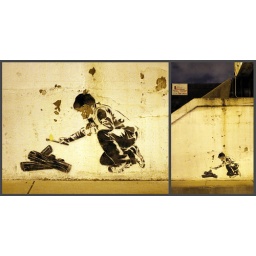
No face firestarter street art on Elston in Chicago